Paiwan people

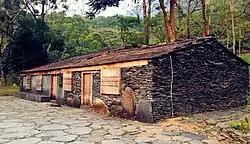
A Paiwan family house in Sandimen.

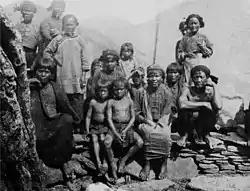
Photo of Paiwan people during the Japanese rule of Taiwan taken by Torii Ryūzō. Note the non-traditional Chinese attire

The name "Paiwan" may have originated from a myth. According to the myth, Paiwan ancestors lived in a location on Dawu mountain (Tawushan) that was called "Paiwan", where heaven is said to exist. Paiwan people have spread out from this location, so the name of the original place was assumed as their group name. According to some group members, "Paiwan" also means "human being".